Attack of the Giant Leeches

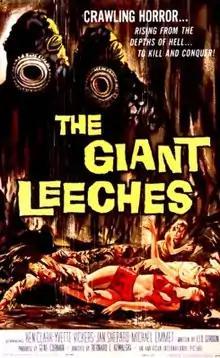
Theatrical release poster

Attack of the Giant Leeches (originally to be called The Giant Leeches) is an independently made, 1959 black-and-white science fiction-horror film, produced by Gene Corman and directed by Bernard L. Kowalski. It stars Ken Clark, Yvette Vickers, Bruno VeSota and Jan Shepard. The screenplay was written by Leo Gordon. The film was released by American International Pictures on a double bill with "A Bucket of Blood", and was retitled Demons of the Swamp for its UK release. Later, in some areas in 1960, "Leeches" played on a double bill with the Roger Corman film "House of Usher".